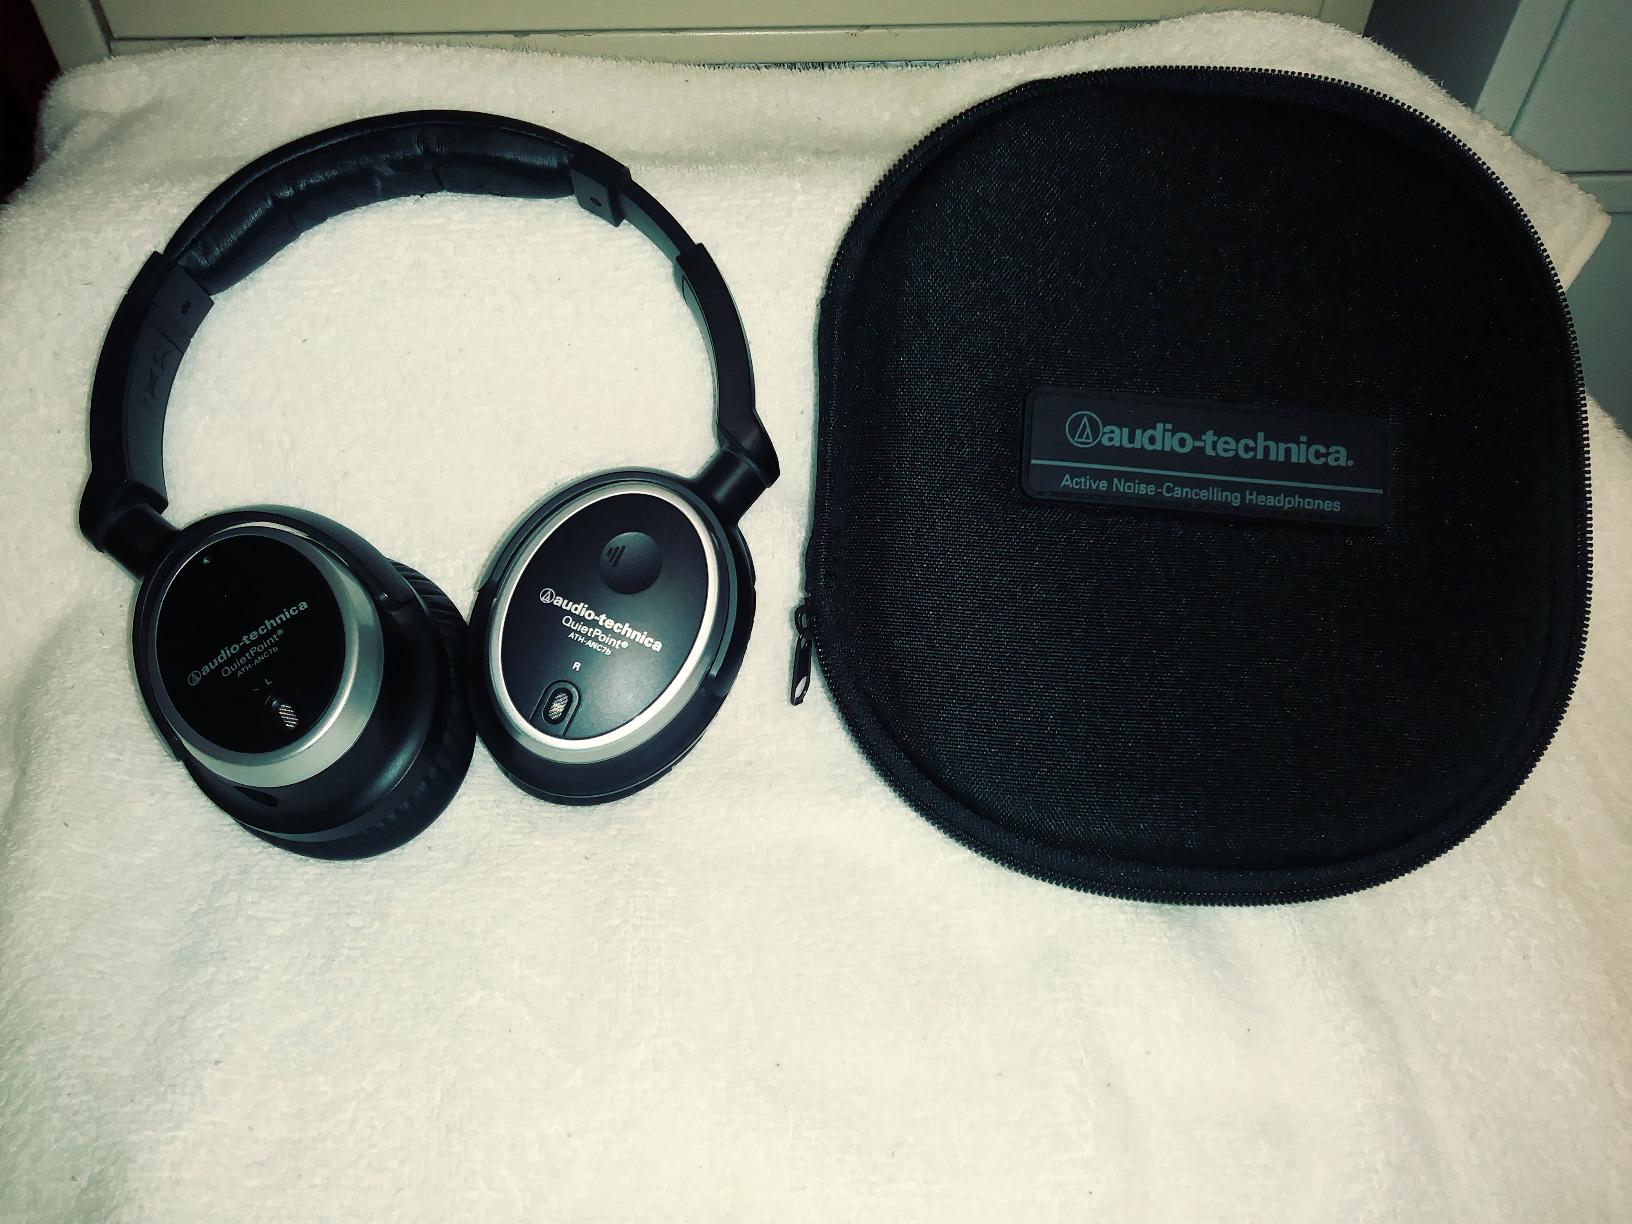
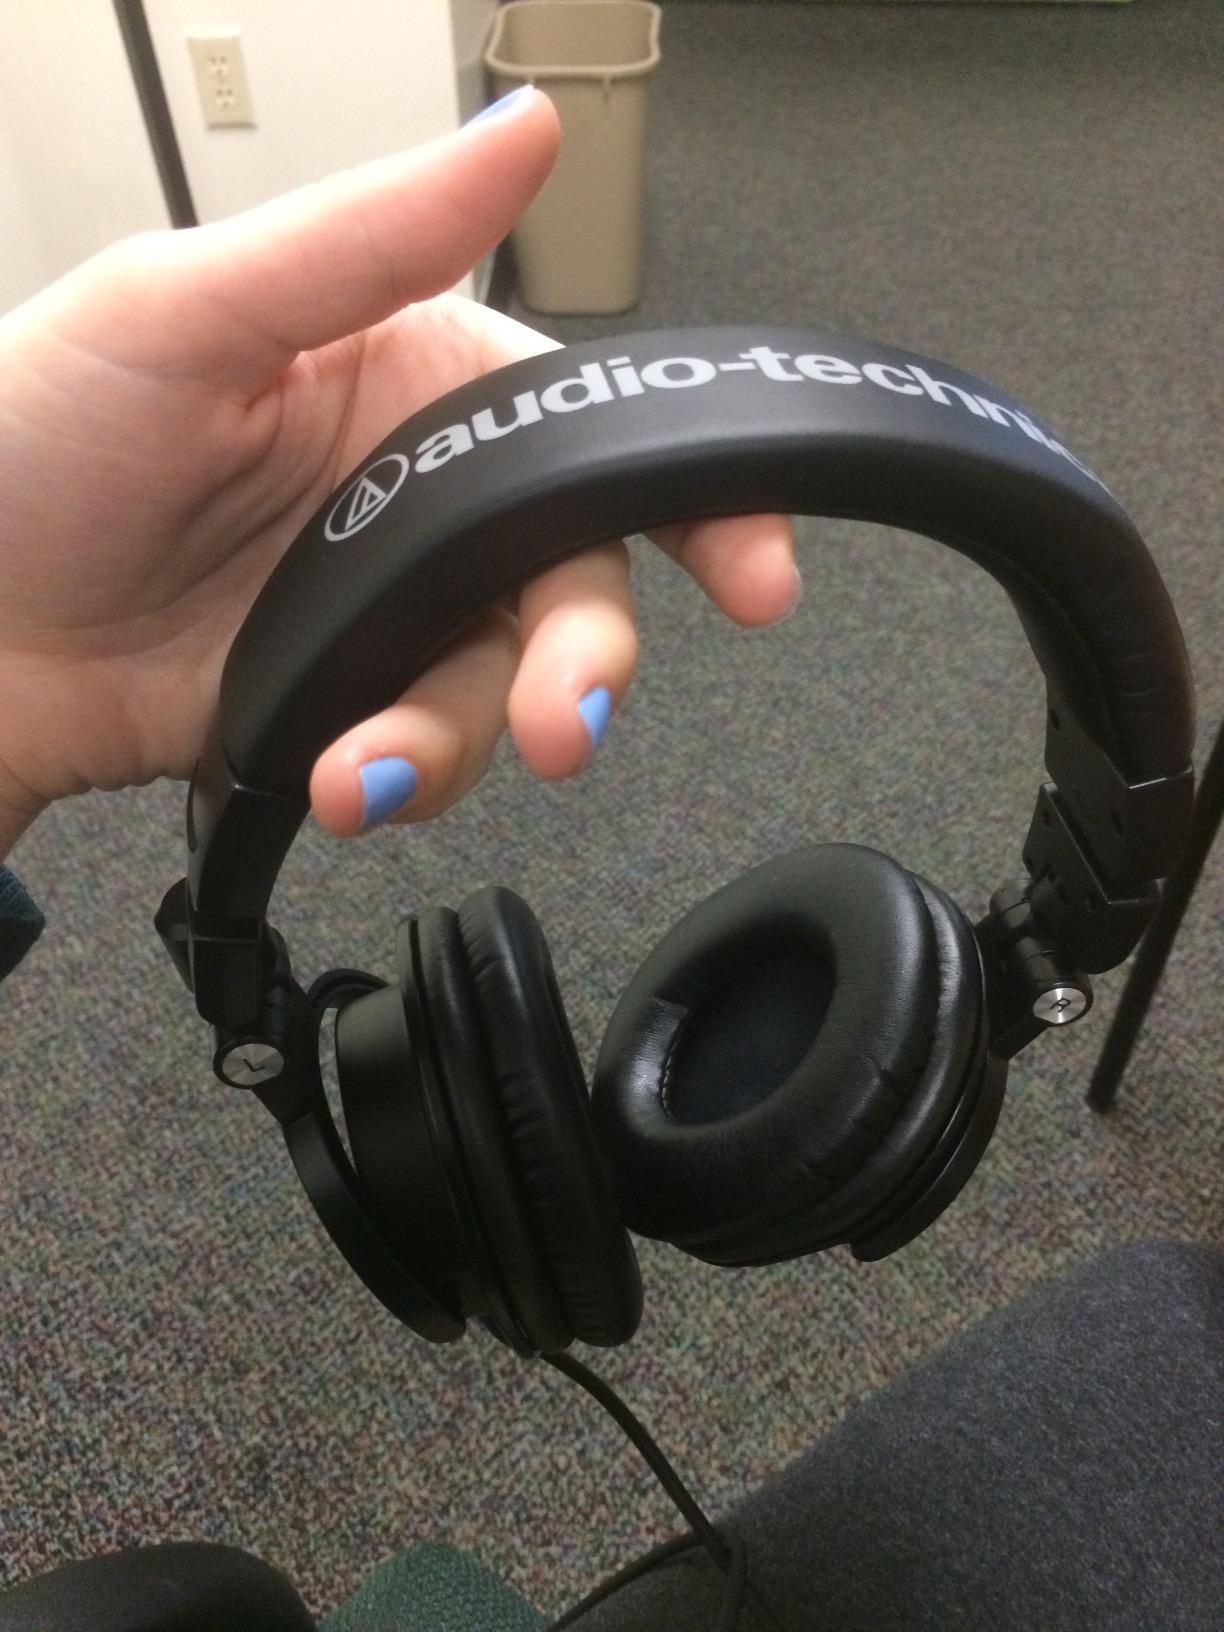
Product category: headphones
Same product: no